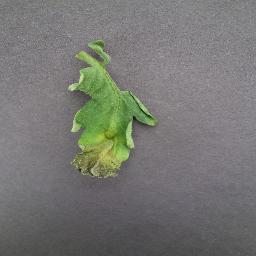
Label: Tomato___Late_blight